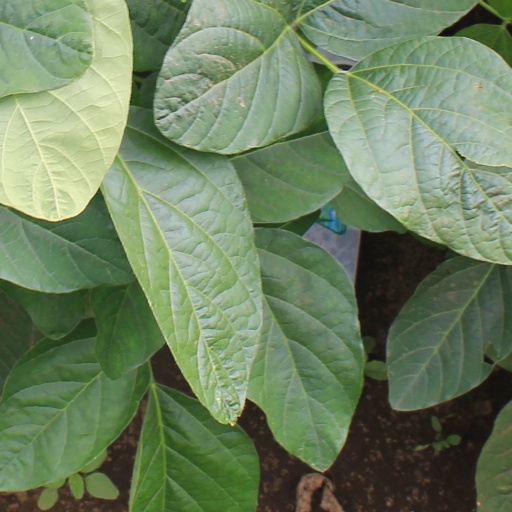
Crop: soybean